Colin Blythe

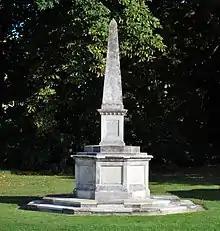
The memorial to Blythe at the St Lawrence Ground, Canterbury in 2019

After finishing third in 1904 and in sixth-place in 1905, Kent won the County Championship for the first time in 1906. Blythe took 111 first-class wickets at 19.90 in the season, but was hampered by injury which prevented him reaching 100 wickets in the Championship for the first time since 1901 and the last time in his career. Against Sussex, he split the second finger of his bowling hand and missed three games; attempting to return too soon, he split the finger again and missed four more matches. During the time he was not playing, he received half-pay, and his place was taken by a 19-year-old debutant, Frank Woolley, who became one of Kent's greatest players. He returned for the final eleven Championship matches of the season, all of which Kent won to clinch the title in a tight finish. Against Surrey at Blackheath, considered the turning point of Kent's season, he "won the game for Kent with some brilliant bowling on an easy batting wicket"―taking five for 25 from 20 overs as Surrey were bowled out for 80 in their second innings―and the team went in to the final Championship match of the season against Hampshire needing only a draw to secure the title; Blythe took six wickets in each innings and Kent, who scored 610 runs when they batted, won by an innings.